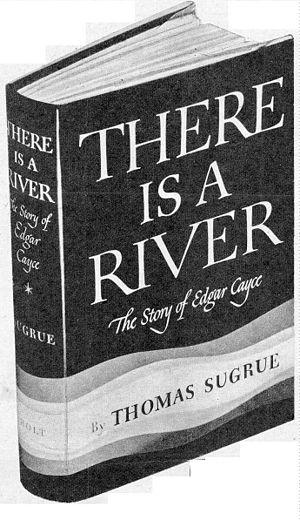
Edgar Cayce est un mystique américain. Lors de « lectures », faites en transe par hypnose, il a répondu à des questions relatives à un individu. Ces lectures concernant, au début, la santé physique, les conseils se sont diversifiés et ont porté par la suite sur l'interprétation des rêves, les phénomènes psychiques, la santé mentale, la méditation, la prière, le développement spirituel, le commerce, sur les vies antérieures et l'Atlantide.